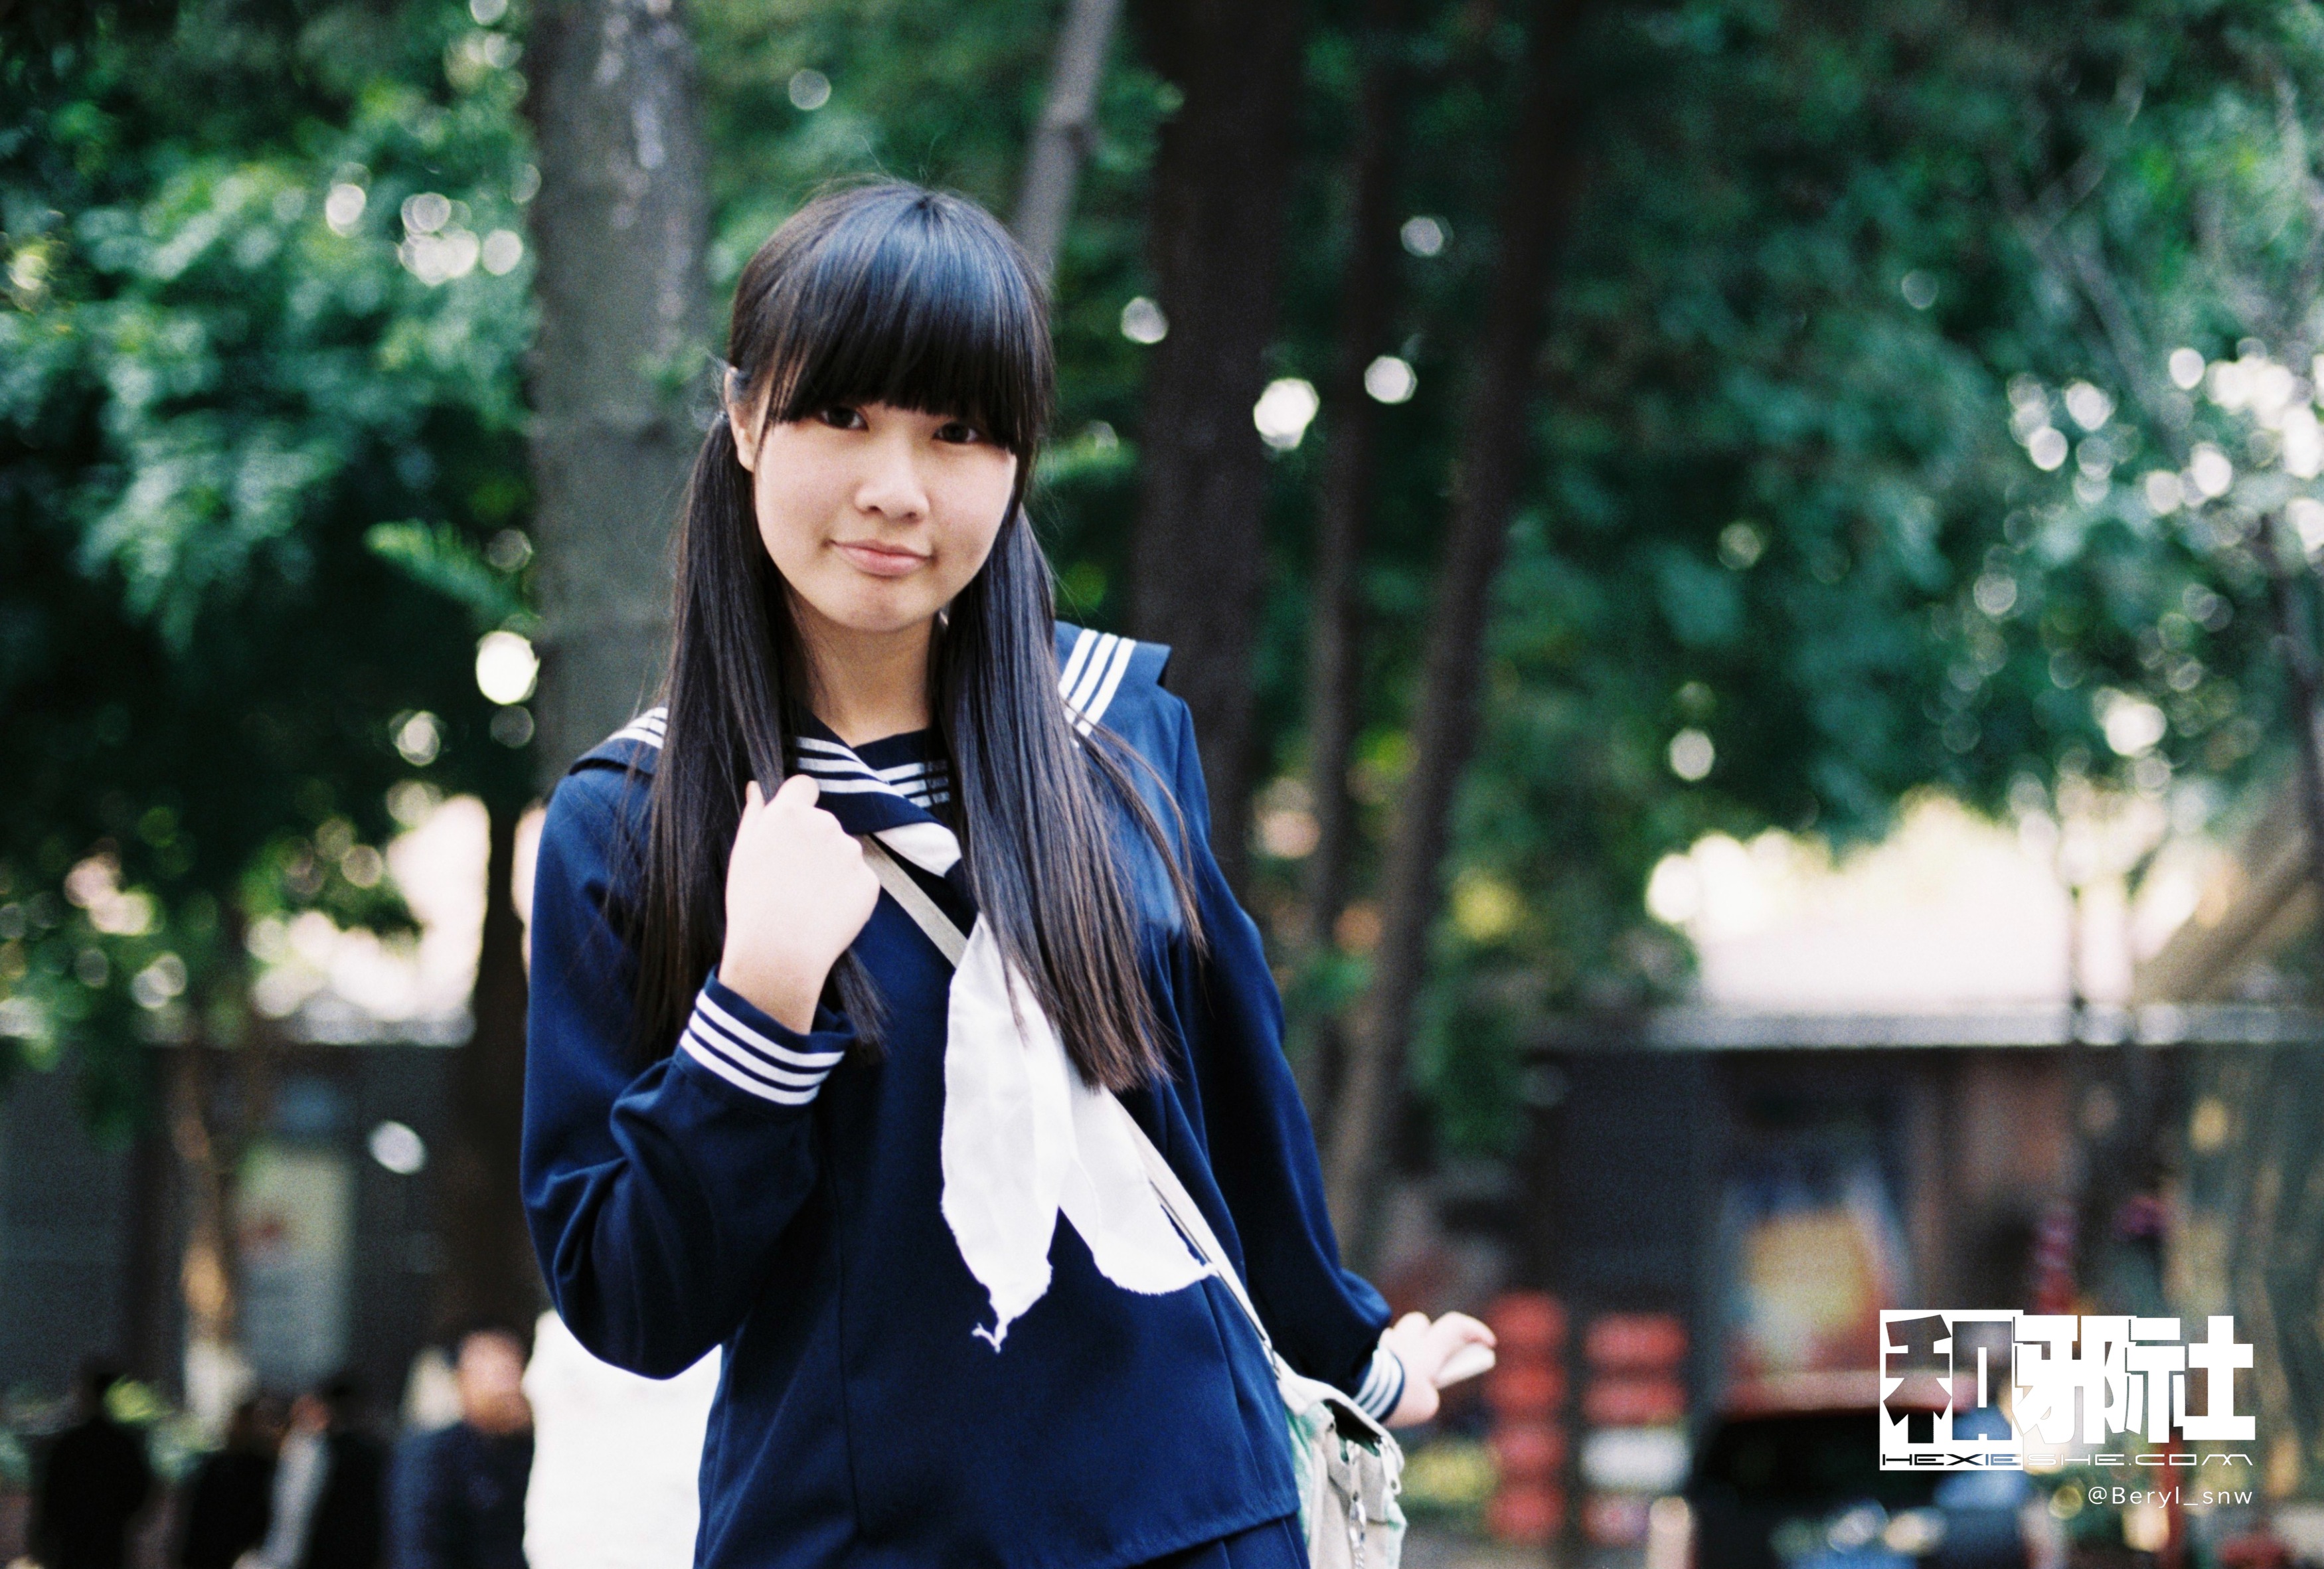
bokeh, people, girl, play, cute, male, asian, fujifilm, spring, nikon, clothing, lady, outdoors, cosplay, 50mm, f14, japanese, canton, nikkor, costume, comic, comiccon, f3, superia, 200, ai